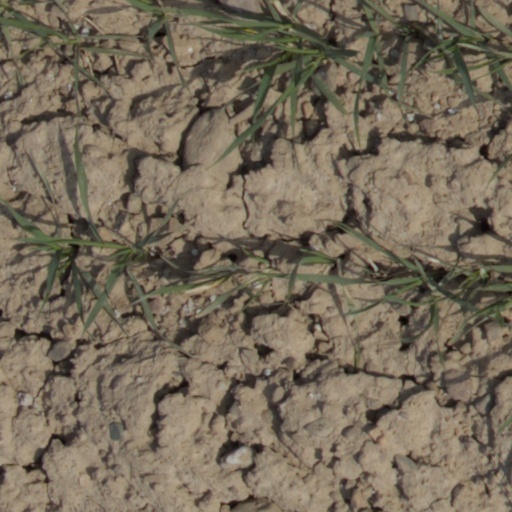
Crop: wheat